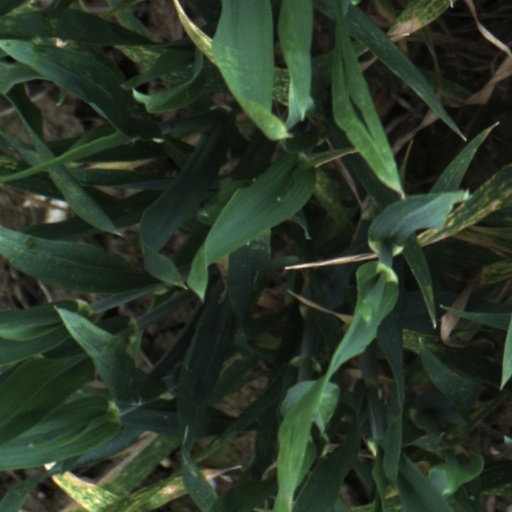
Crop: wheat